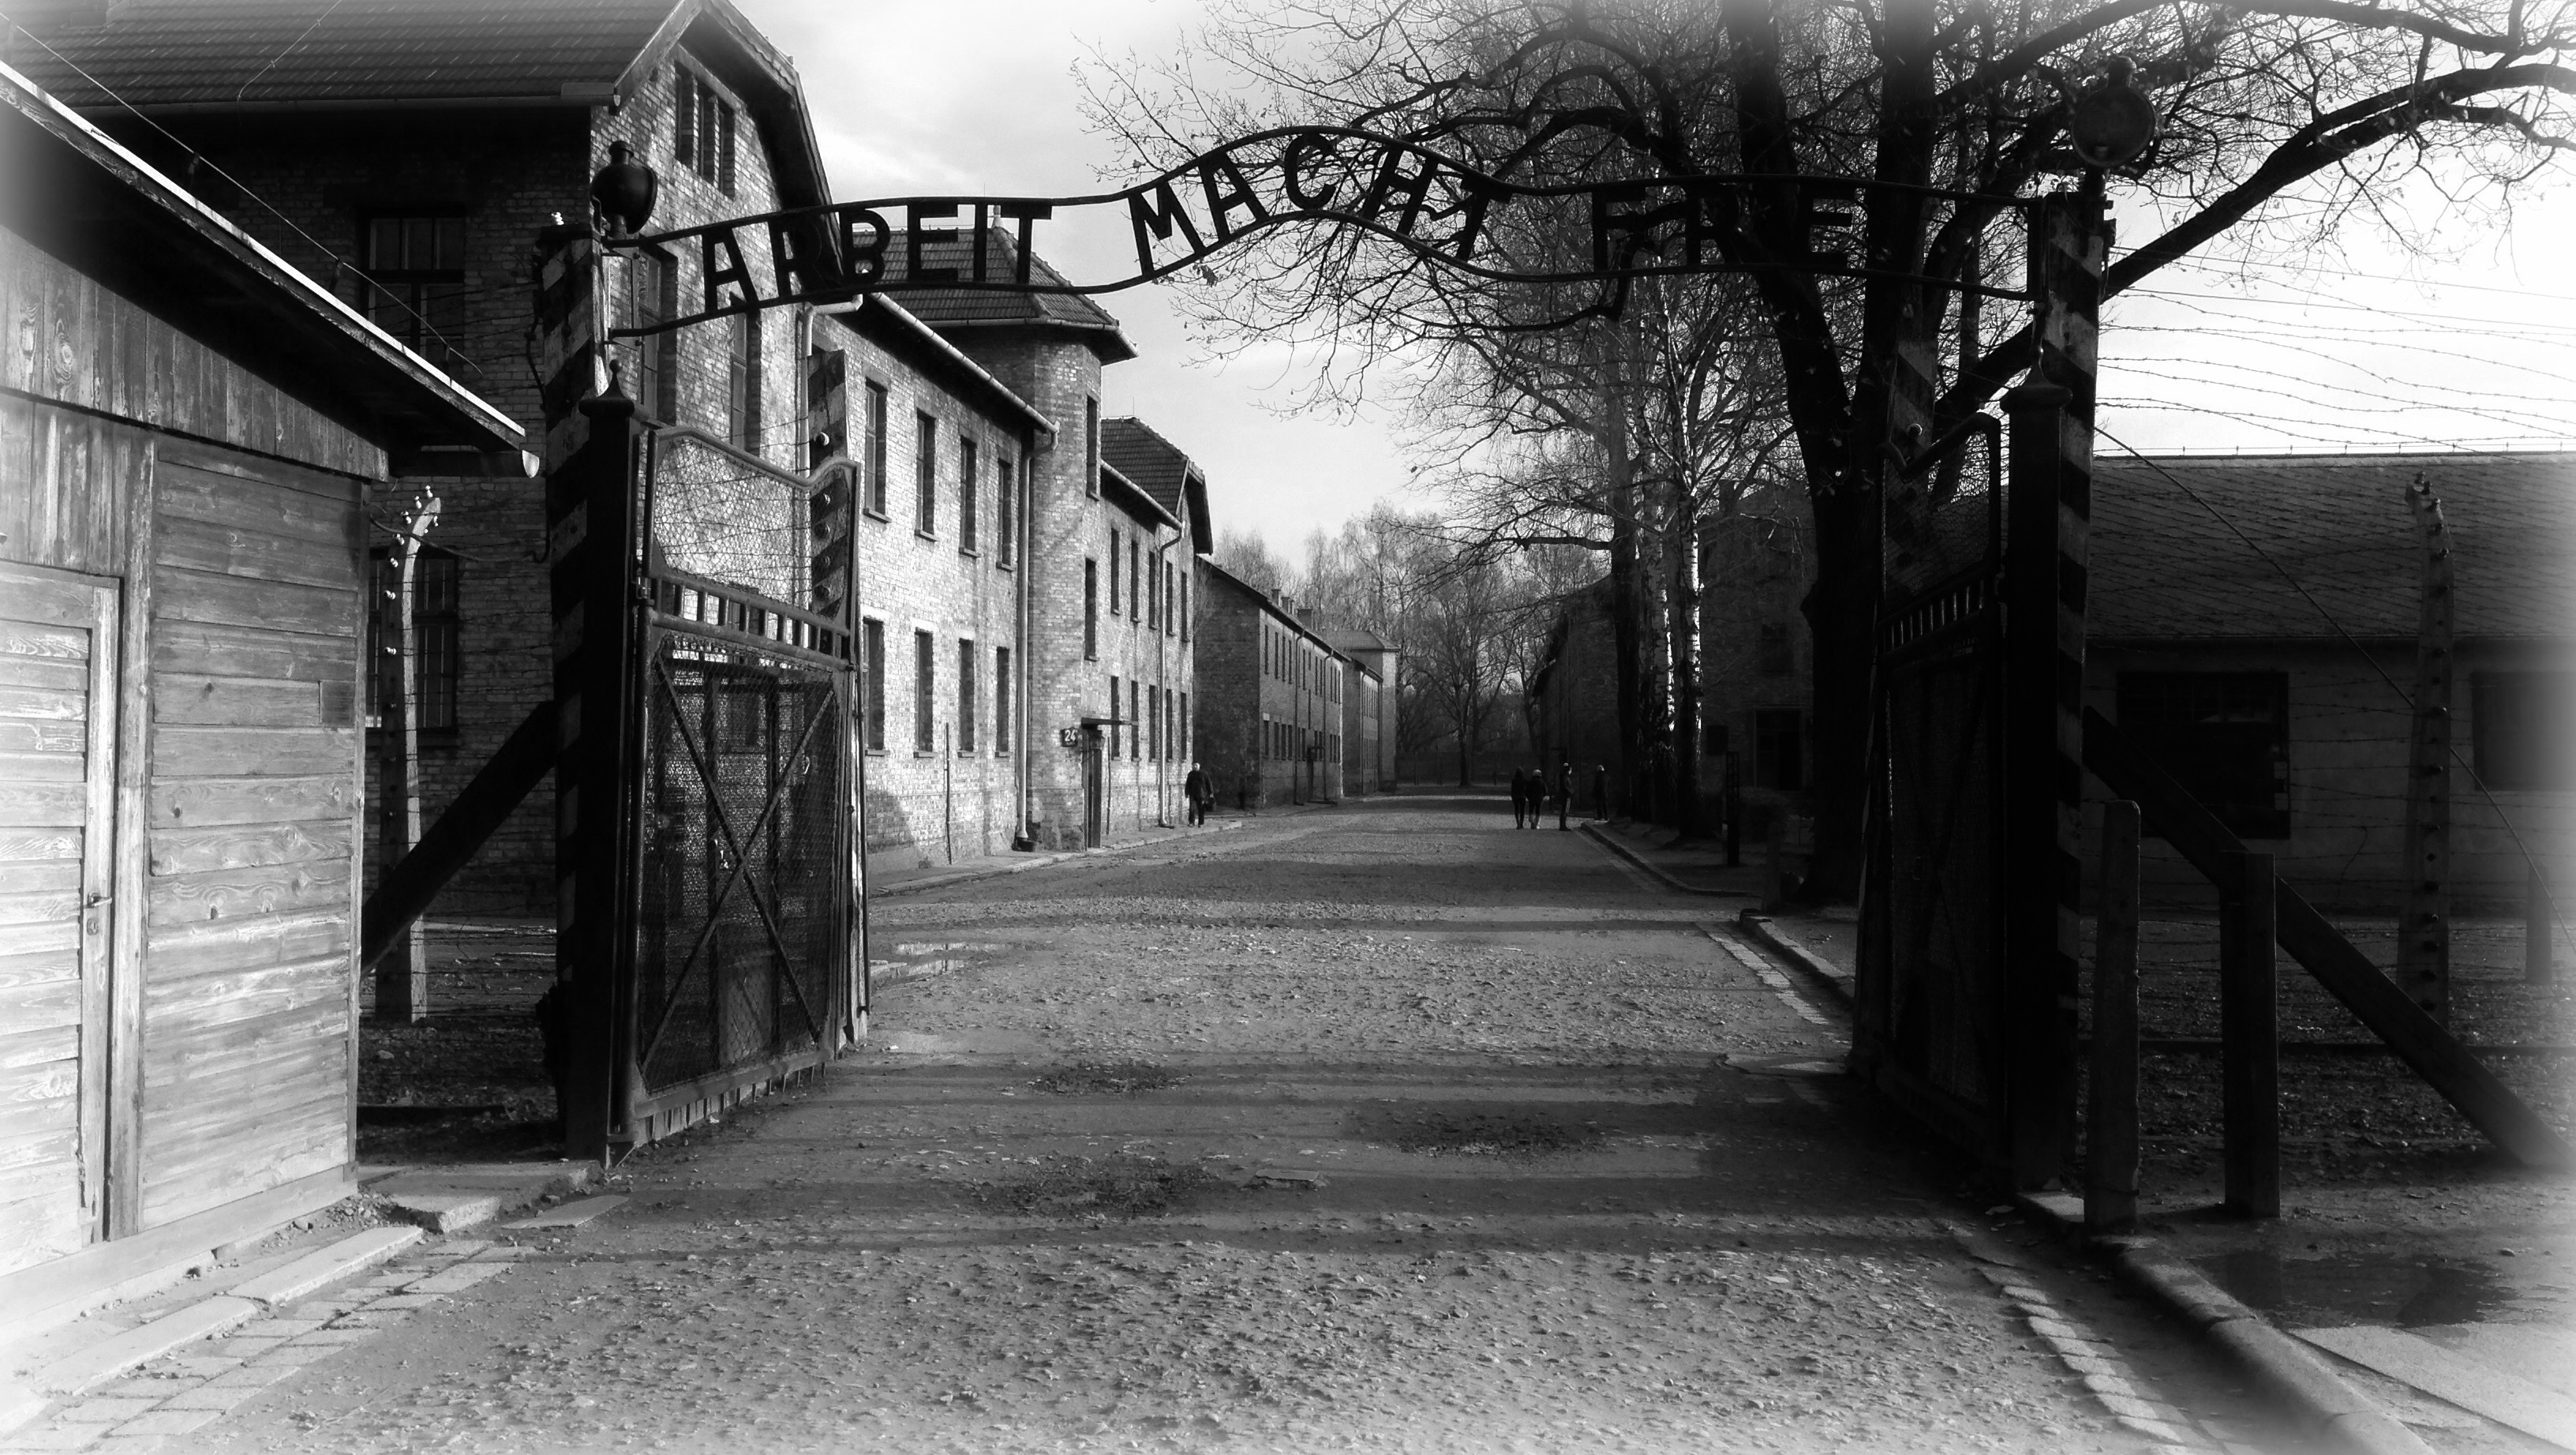
black and white, road, white, street, photography, house, alley, darkness, black, monochrome, lane, infrastructure, photograph, snapshot, history, shape, the museum, auschwitz, concentration camp, urban area, monochrome photography